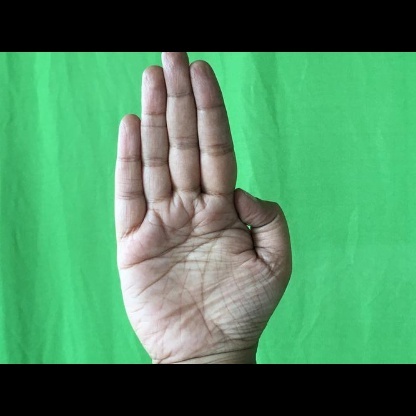
Mudra: Pathaka